Indian Military Academy

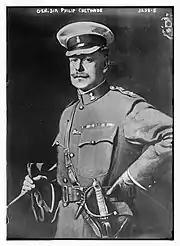

During the Indian independence movement, Indian leaders recognised the need for a local military institution to meet the needs of an armed force loyal to sovereign India. The Indianisation of the officer cadre of the army began in 1901, but it was only for the elite, and after training they were not allowed into the regular army. The British Raj was reluctant to commission Indian officers or permit local officer training. In 1905, natives could officer only Indian troops and by rank were not equal to commissioned British officers. Up to the outbreak of the First World War, the highest rank to which a native soldier of India could rise was Subedar, a rank lower than the lowermost officer rank of Subaltern.